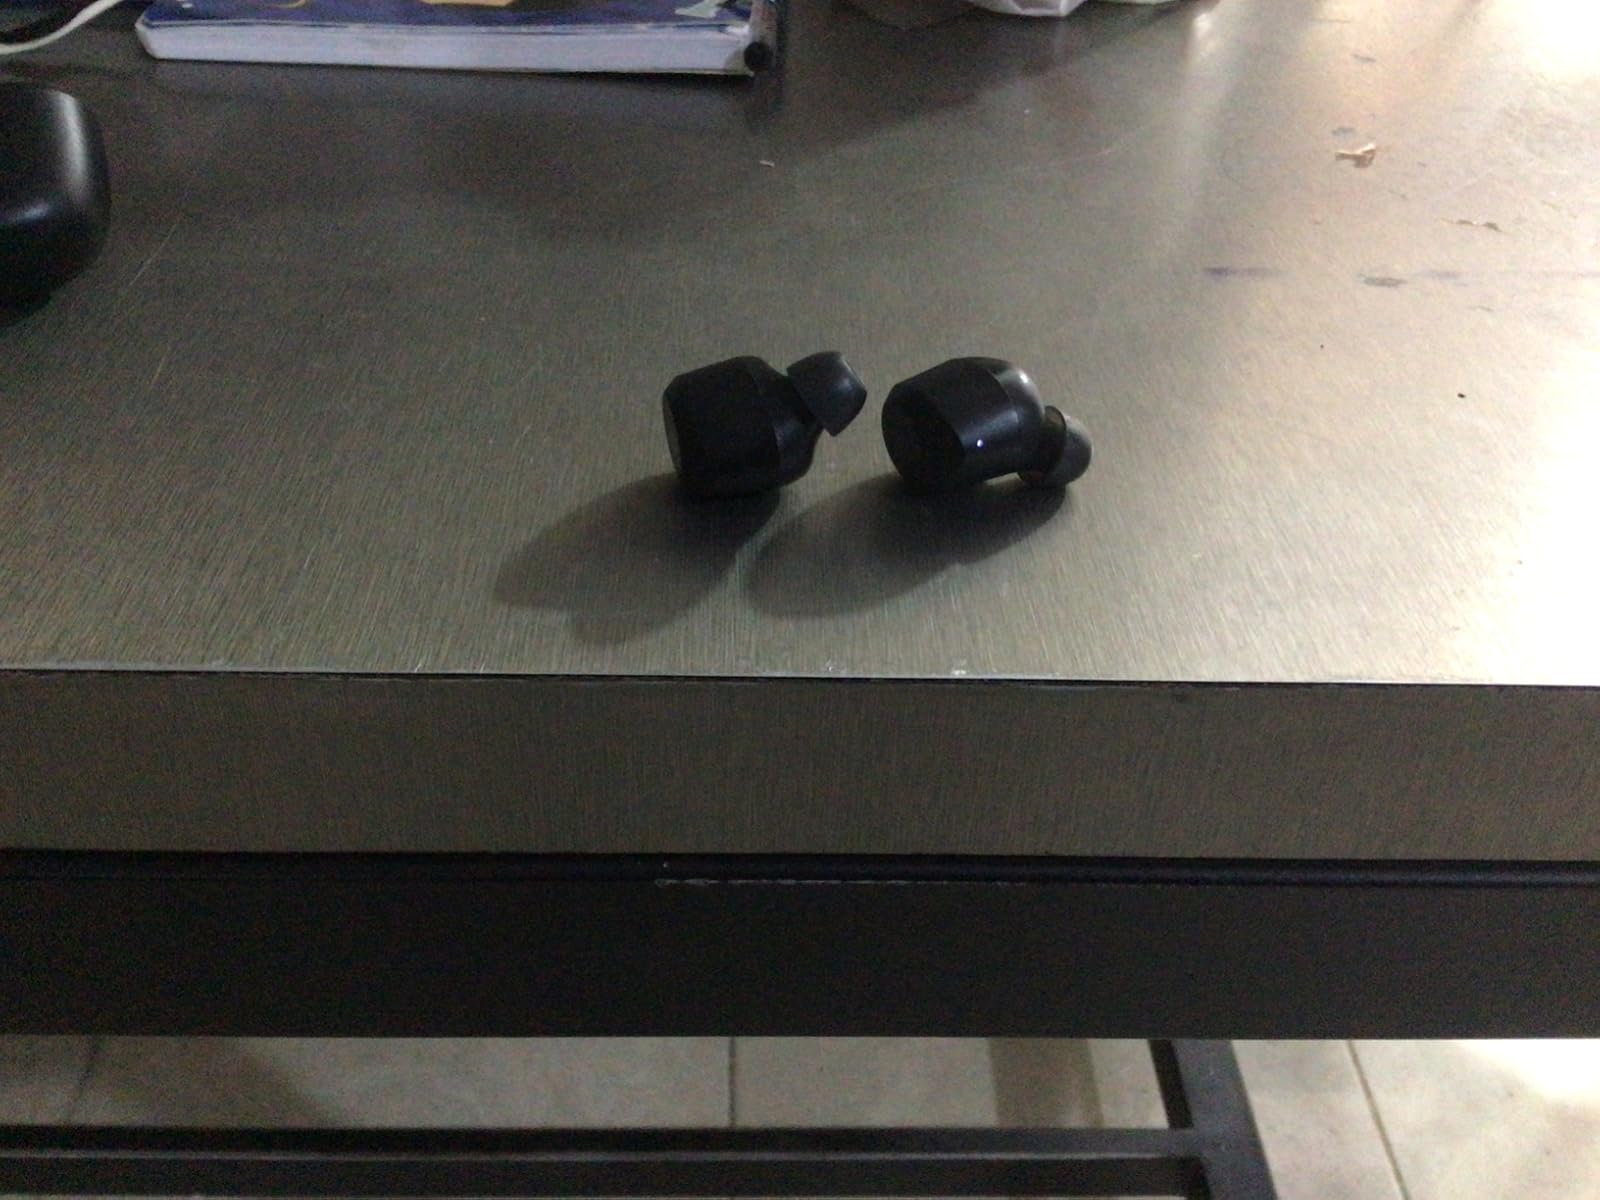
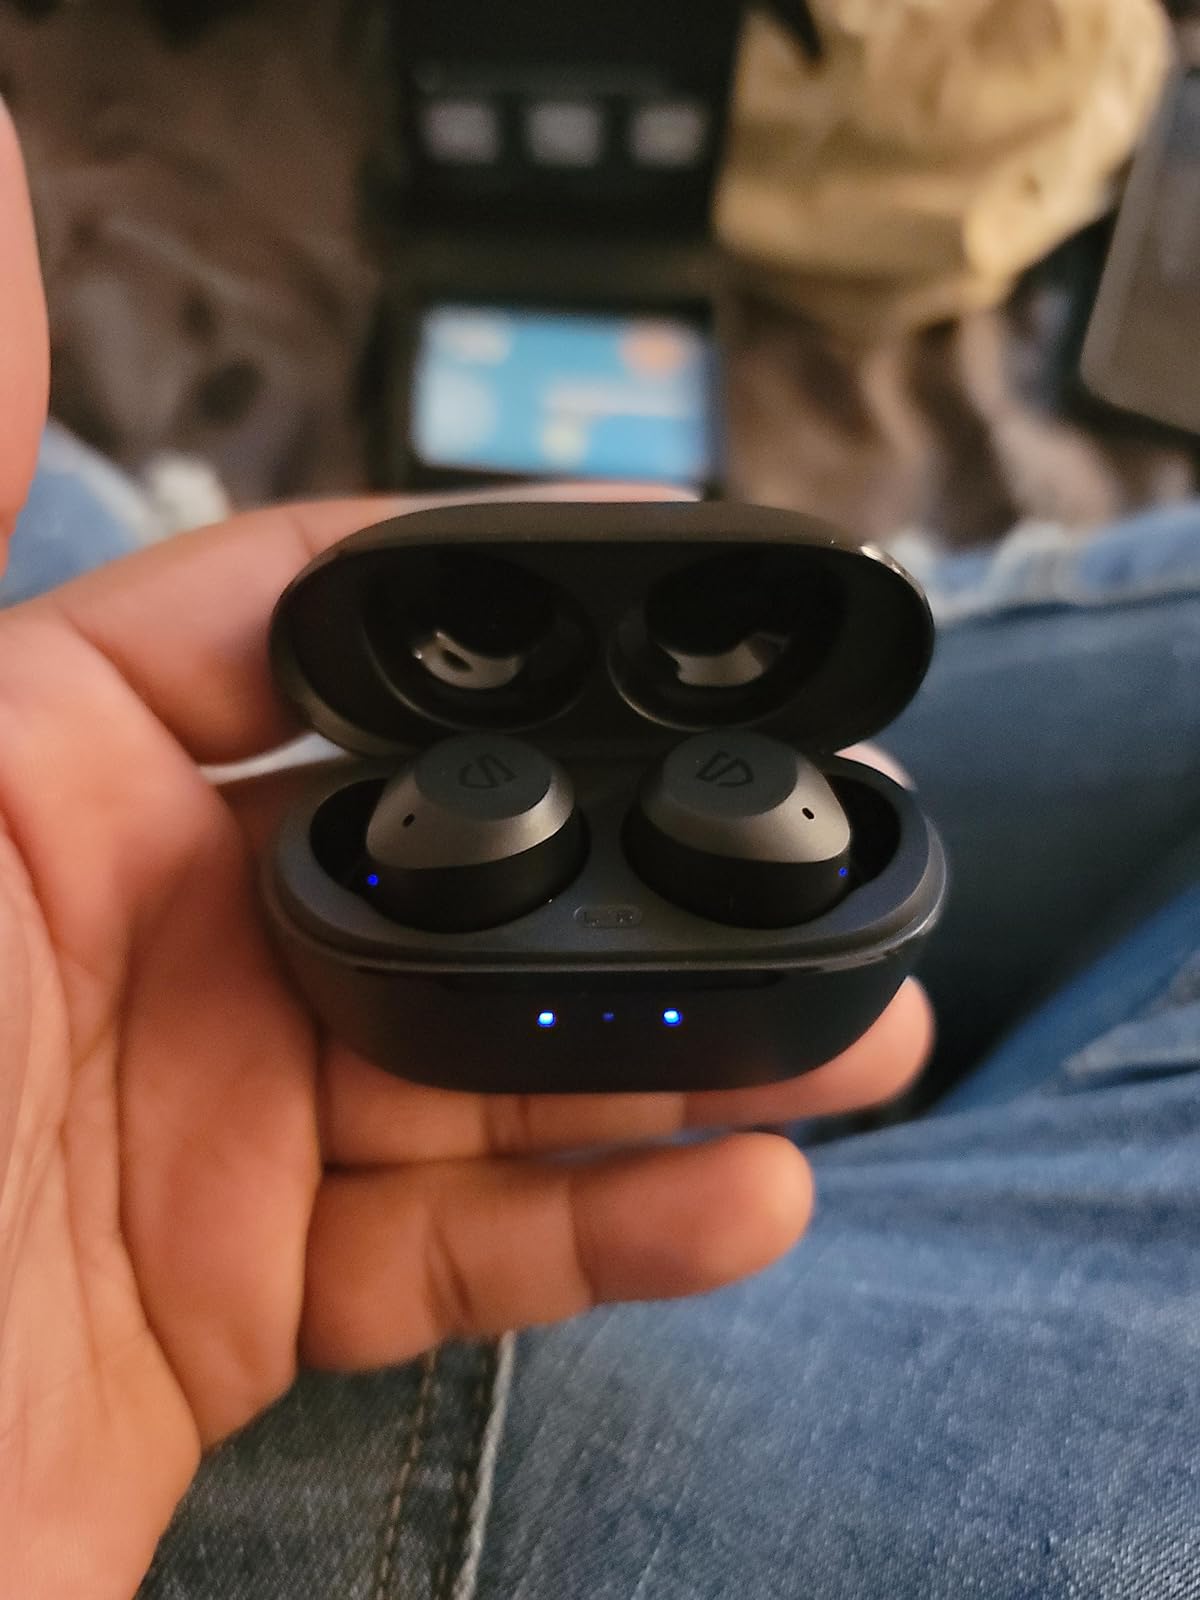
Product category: earbuds
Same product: yes